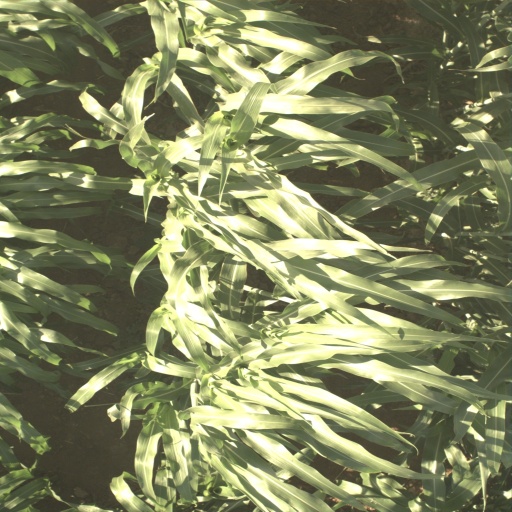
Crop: sorghum